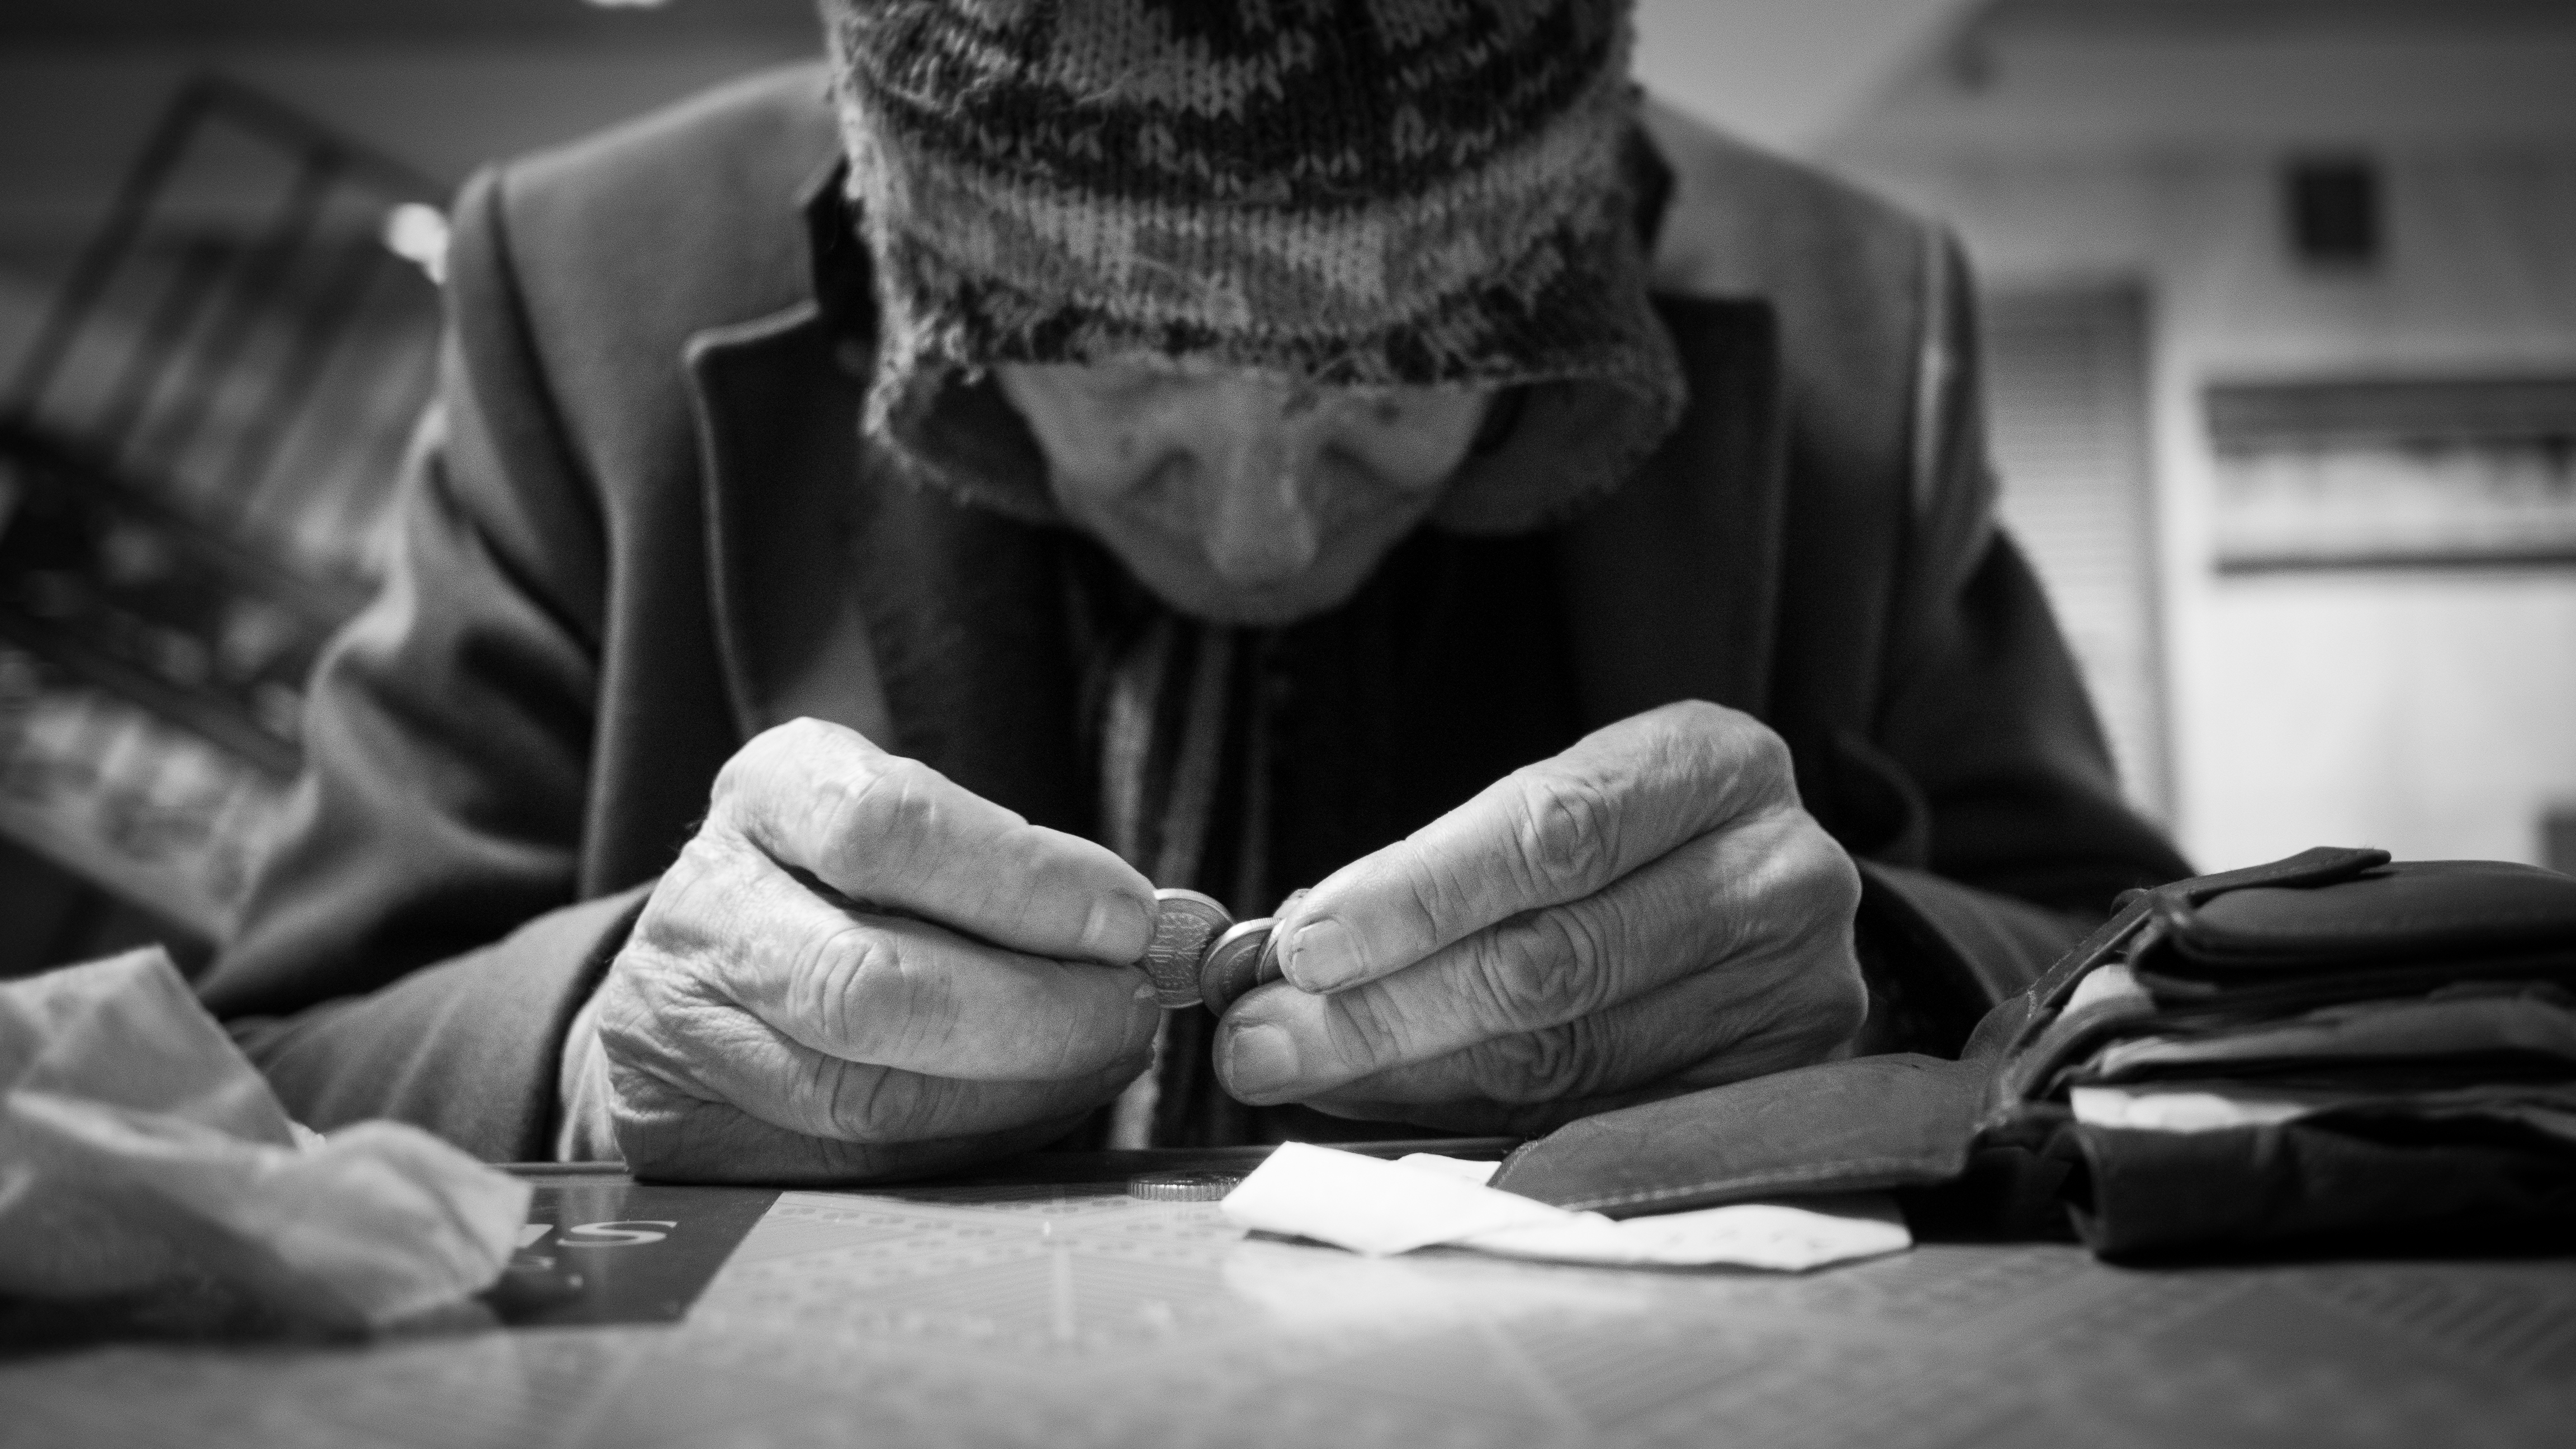
man, person, black and white, white, street, photography, ebook, training, black, monochrome, streetphotography, flickr, thomas, video, olympus, omd, fuji, leica, monochrom, leuthard, hcb, thomasleuthard, monochrome photography, film noir